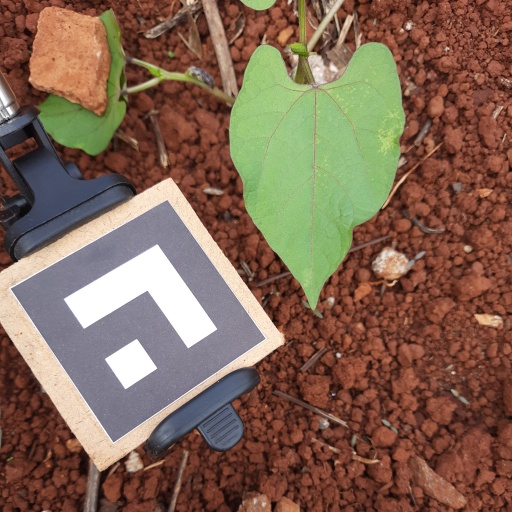
Observations: wavy surface, no eating holes, under sunlight, under shade